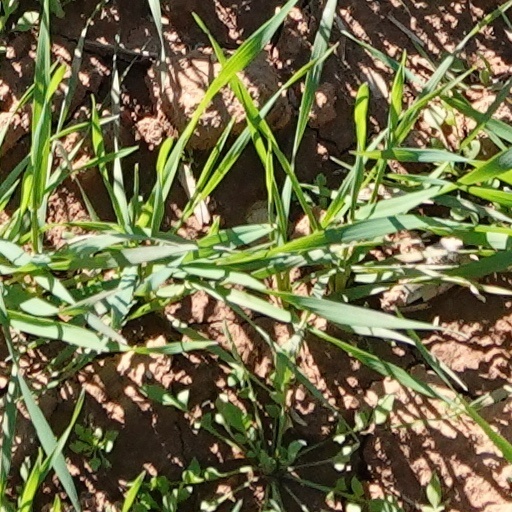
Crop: wheat